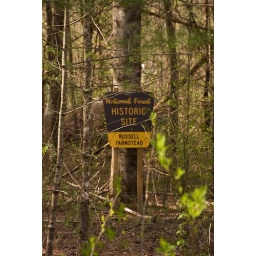
This sign had been leaned against a tree in the forest.